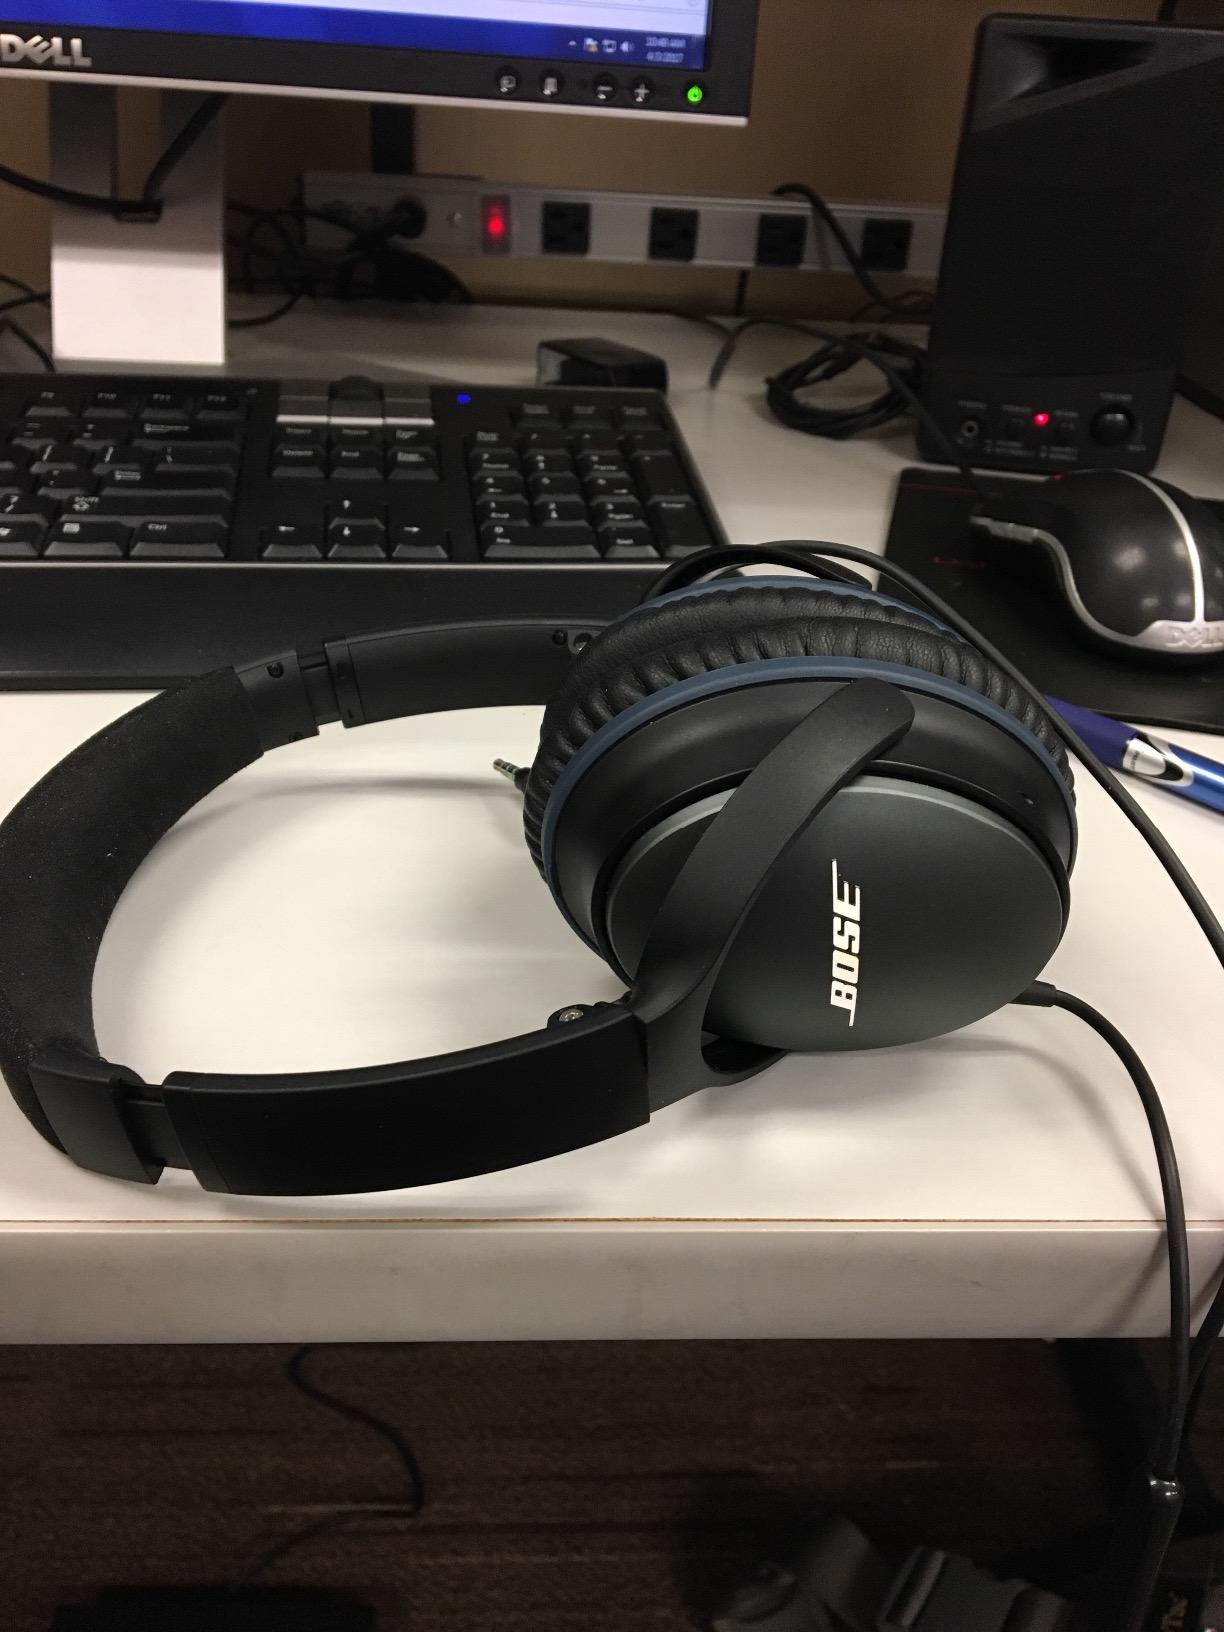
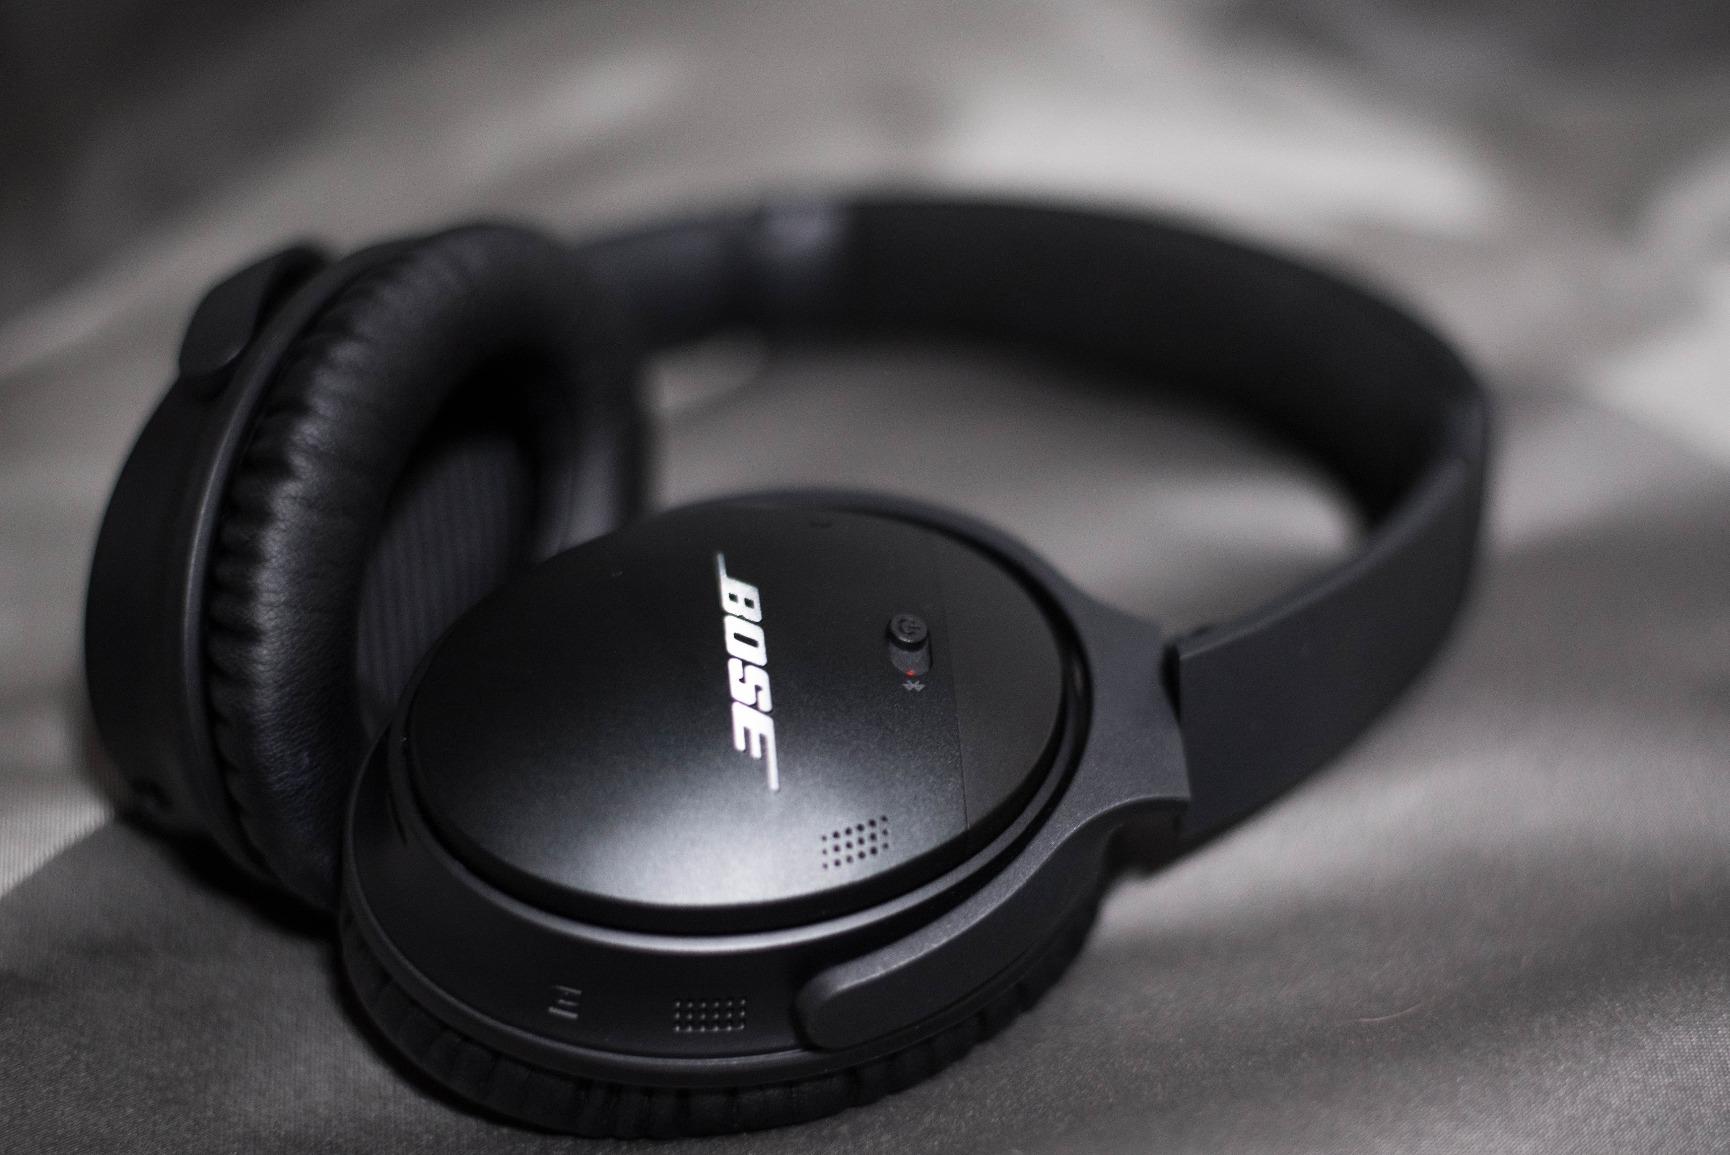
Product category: headphones
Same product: no